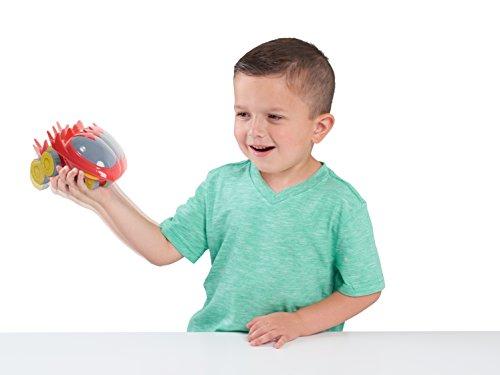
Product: Just Play PJMask Rev N Rumblers Owl Glider Vehicle, Red
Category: Toys & Games | Play Vehicles | Vehicle Playsets
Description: The PJ masks the new PJ masks rev-n-rumbler owl glider is here to shake things up shake, place on the ground and watch the owl glider speed into the night to defeat the nighttime villains.
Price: $9.99
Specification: ProductDimensions:3.5x7x5.5inches|ItemWeight:9.6ounces|ShippingWeight:9.6ounces(Viewshippingratesandpolicies)|DomesticShipping:ItemcanbeshippedwithinU.S.|InternationalShipping:ThisitemcanbeshippedtoselectcountriesoutsideoftheU.S.LearnMore|ASIN:B06XD8RYNM|Itemmodelnumber:24722|Manufacturerrecommendedage:24months-6years|Batteries:2AAbatteriesrequired.(included)